Characters of the Marvel Cinematic Universe

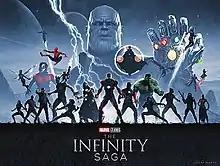
Blu-ray artwork displaying various Infinity Saga protagonists with Thanos in the background

The Marvel Cinematic Universe (MCU) is an American media franchise and shared universe that involves productions of superhero films and television series. These productions star various titular superheroes; they are independently produced by Marvel Studios and are based on characters that appear in American comic books published by Marvel Comics. The shared universe, much like the original Marvel Universe in comic books, was established by crossing over common plots, settings, casts, and characters.